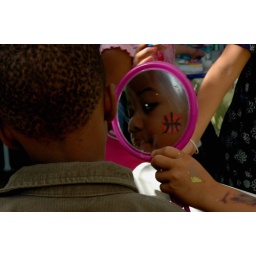
This boy was at a street party in worcester.